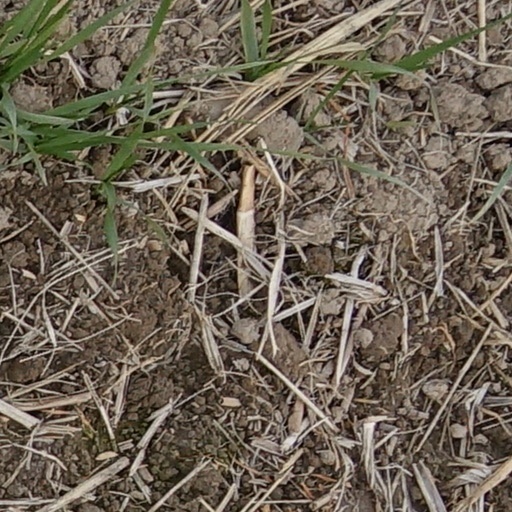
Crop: wheat